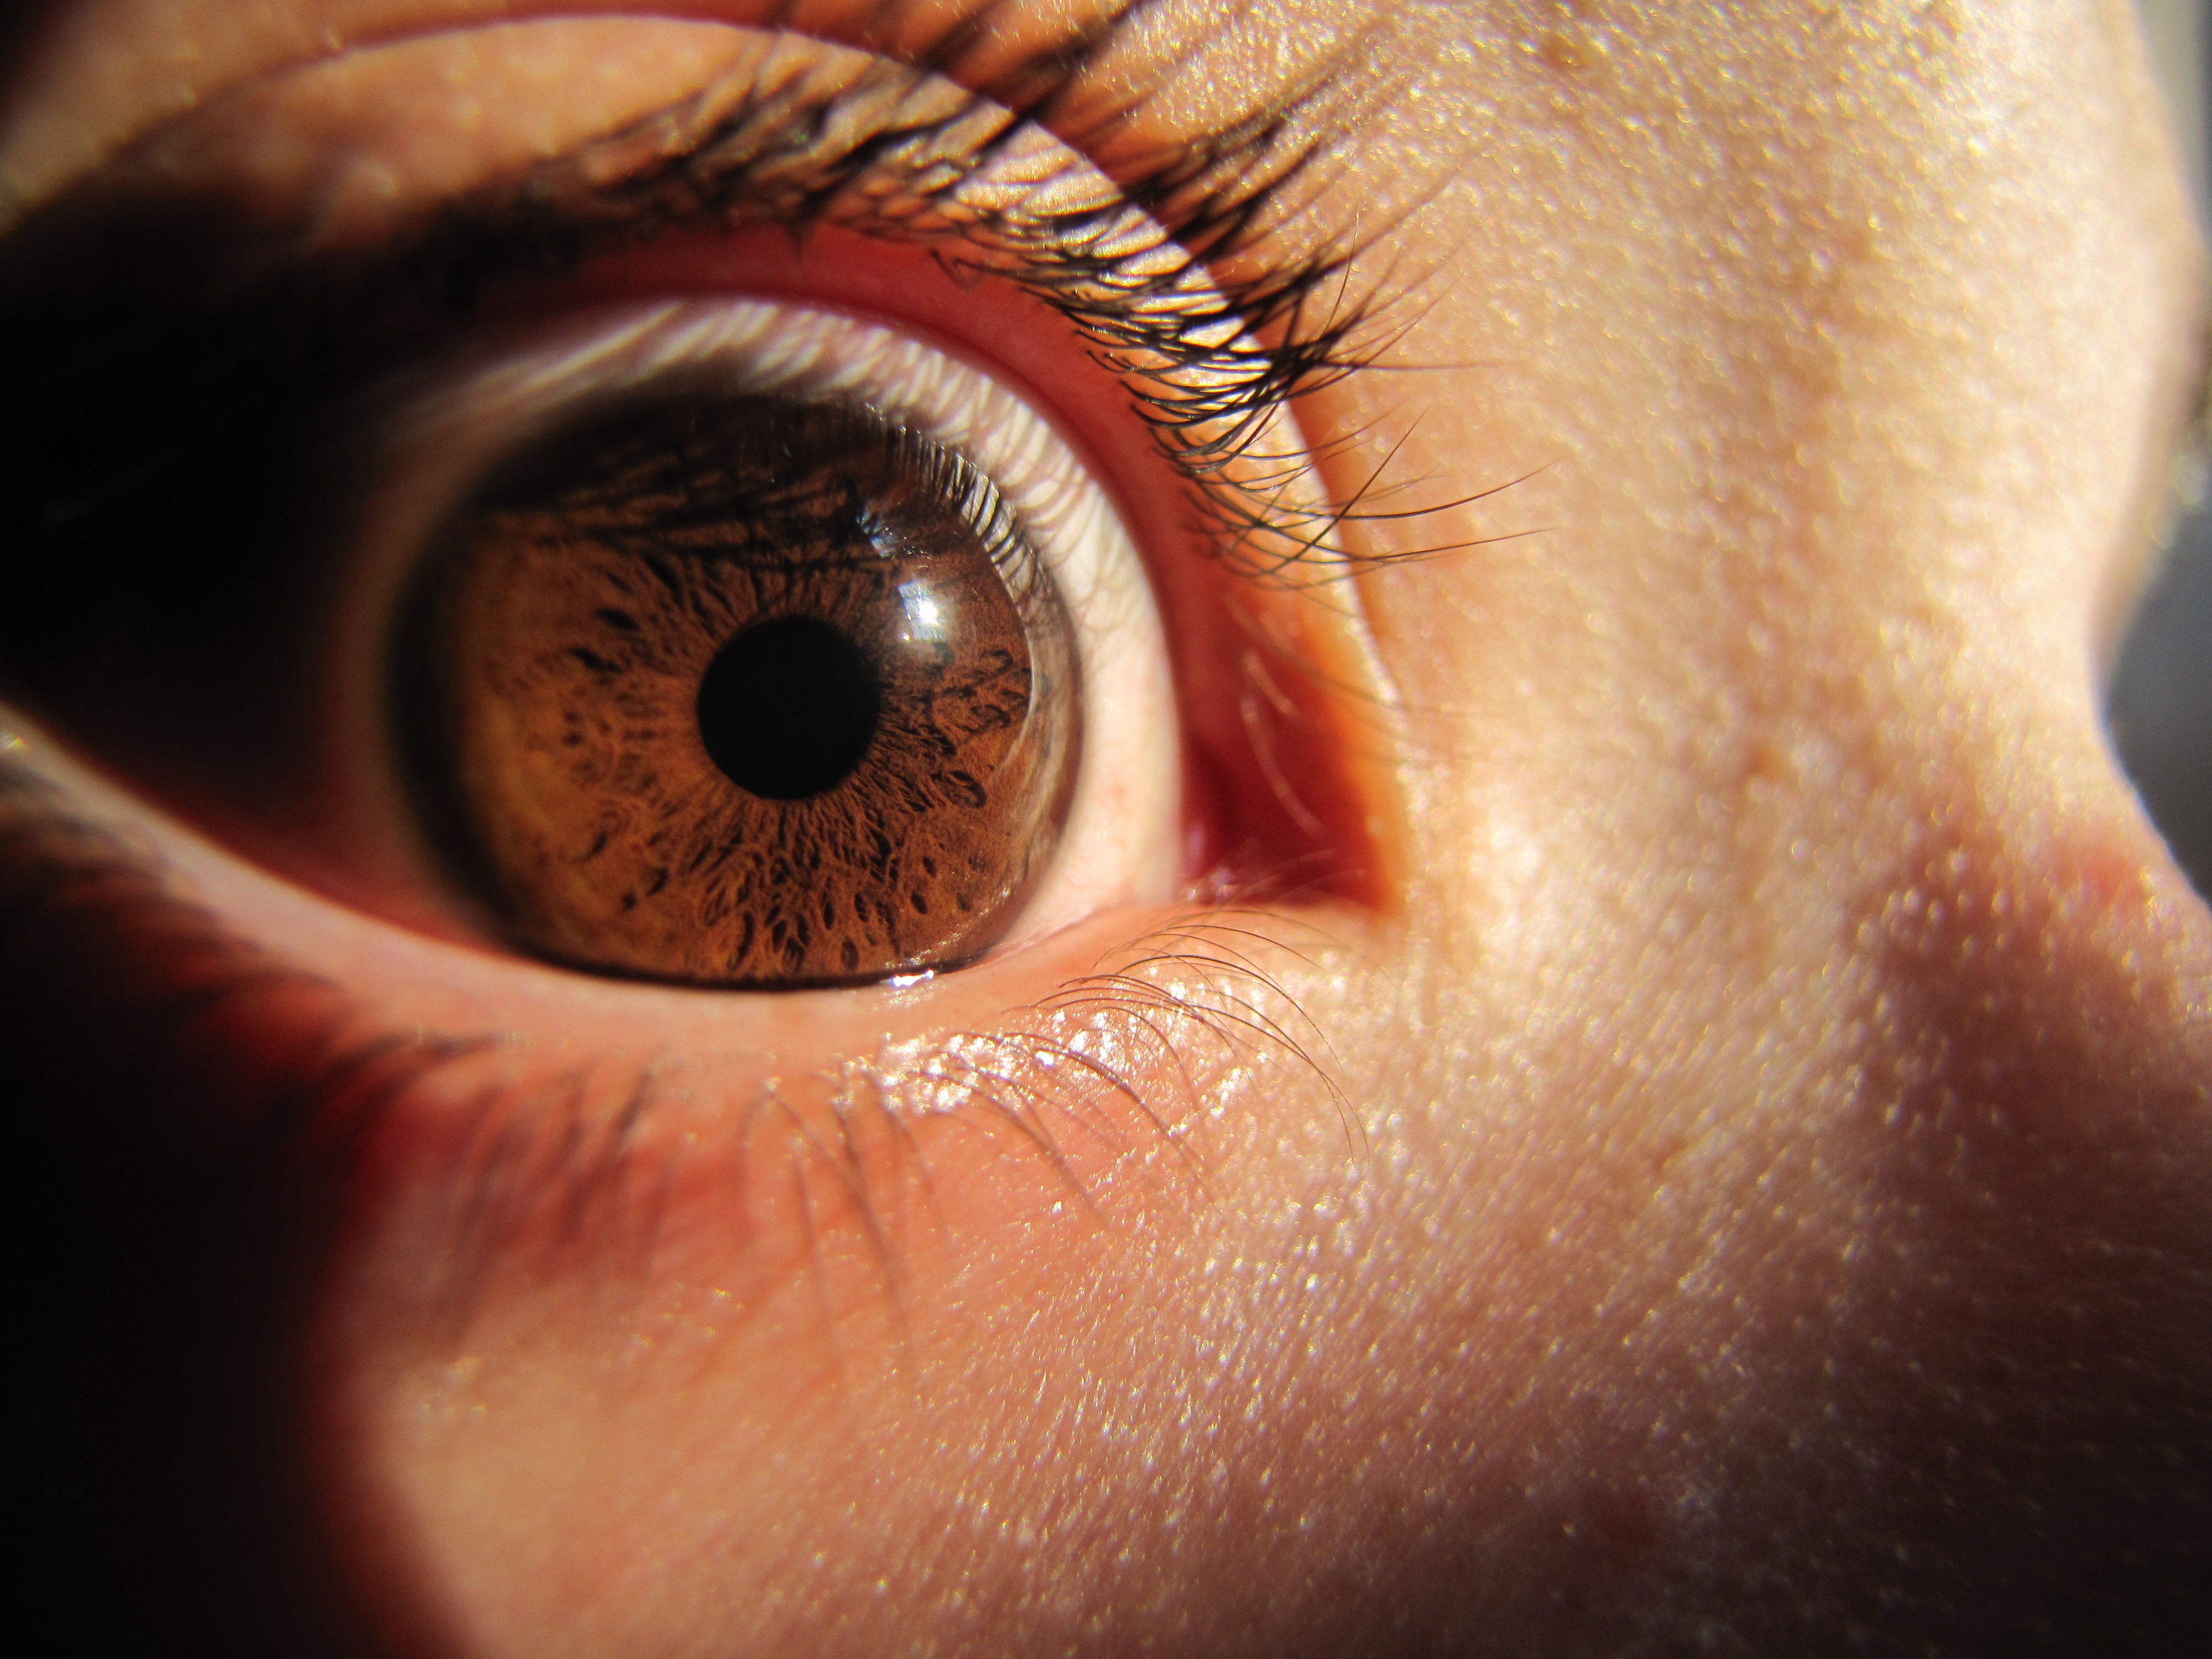
watch, hand, photography, finger, macro, ear, lip, wrinkle, eyebrow, mouth, eyelash, close up, human body, face, nose, iris, eye, glasses, head, skin, beauty, organ, macro photography, vision care, eyelash extensions, szupermakr